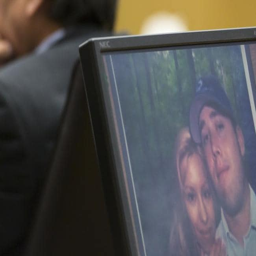
a photo of legal cases sits on a computer screen during ta hearing last week .